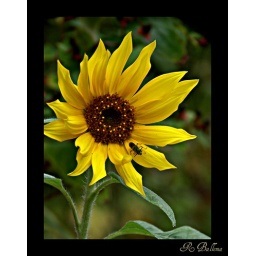
Tiny sunflower that struggled for life under a bird feeder...this is a bit larger than the actual bloom